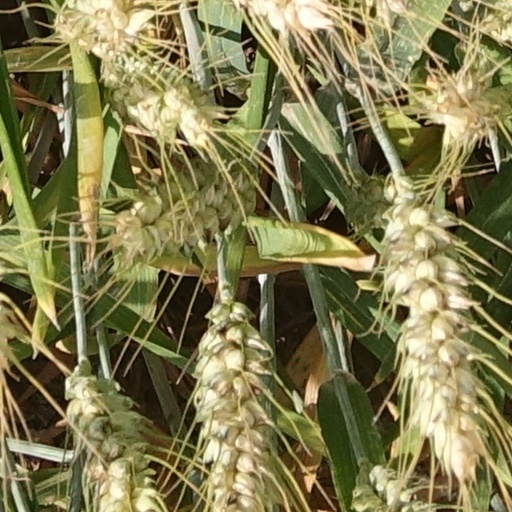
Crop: wheat